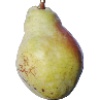
Label: Pear Williams 1